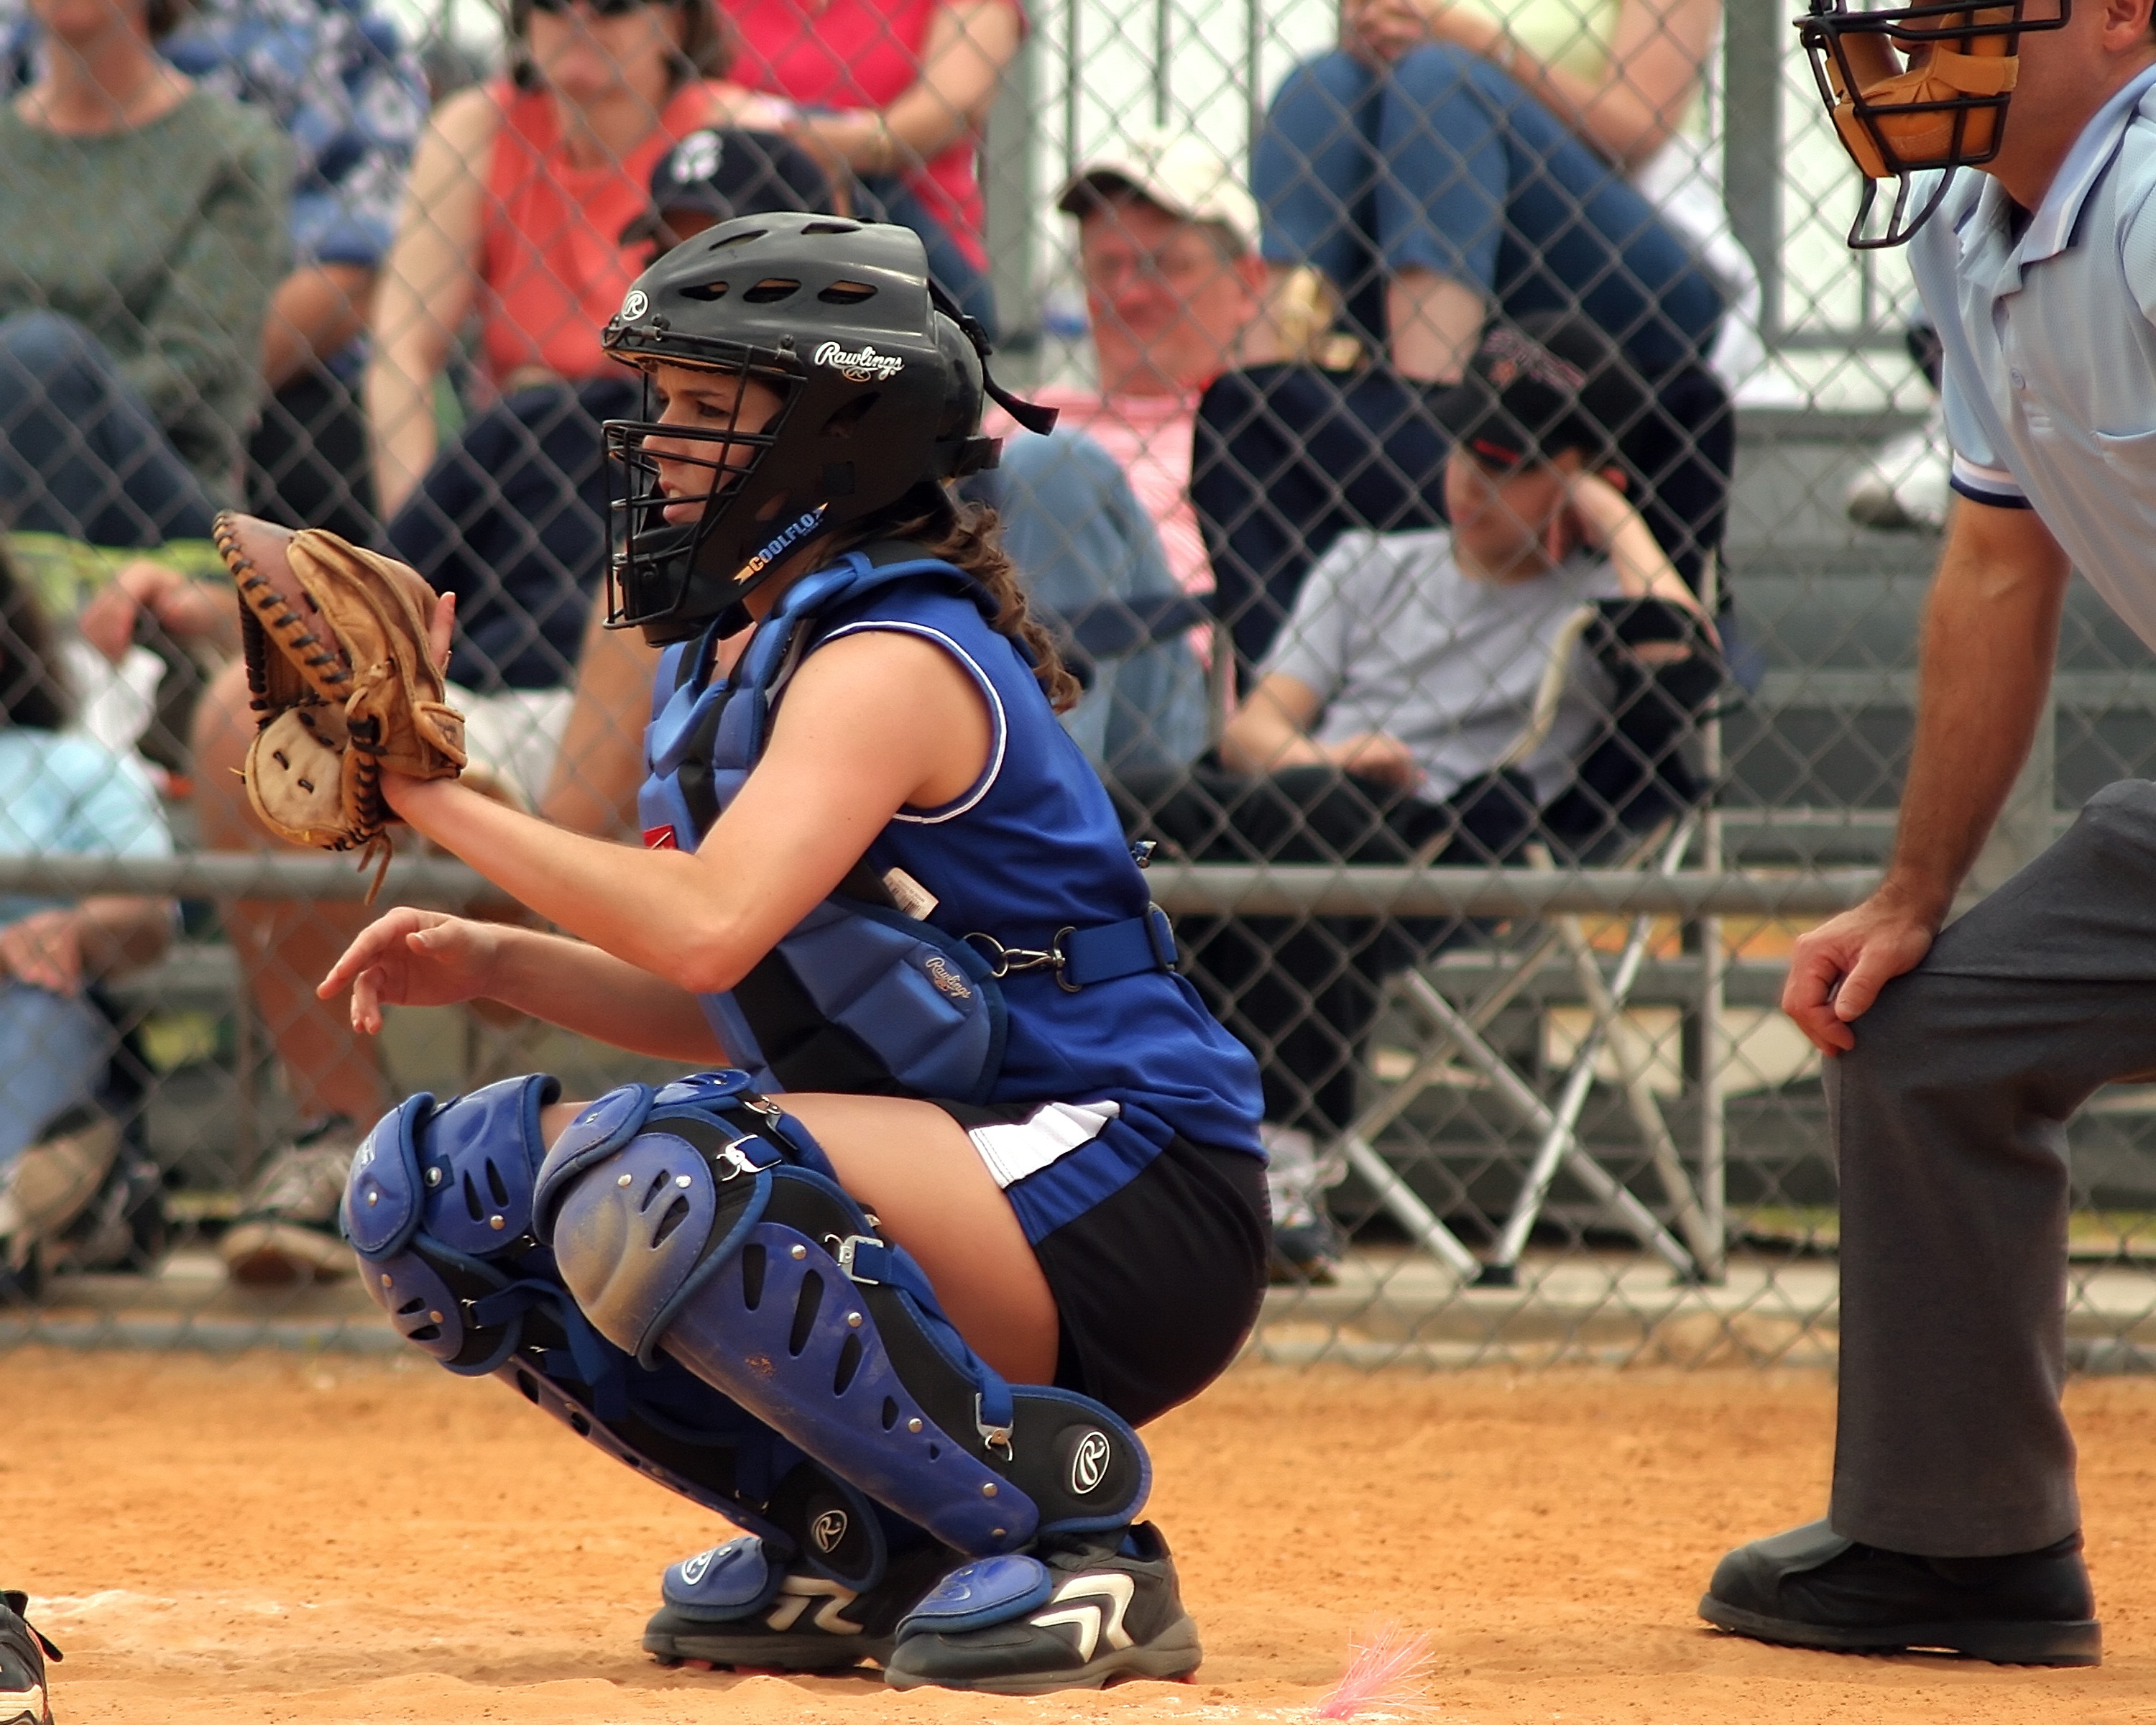
baseball, sport, game, female, youth, action, player, umpire, competition, team, sports, teen, tournament, catcher, softball, ball game, high school, team sport, girls softball, competition event, bat and ball games, baseball positions